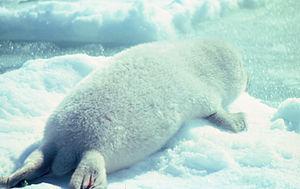
Le phoque annelé, aussi appelé phoque rubané est un mammifère carnivore, pinnipède de la famille des phocidés, vivant le plus souvent solitairement dans les régions arctiques.